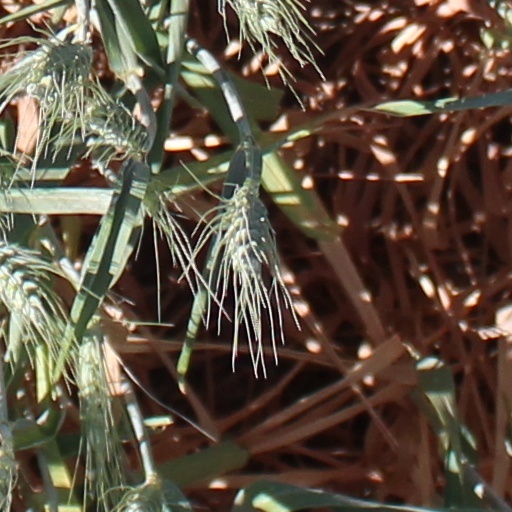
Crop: wheat